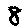
Label: 8